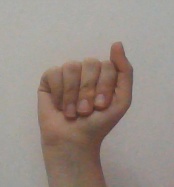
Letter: saad